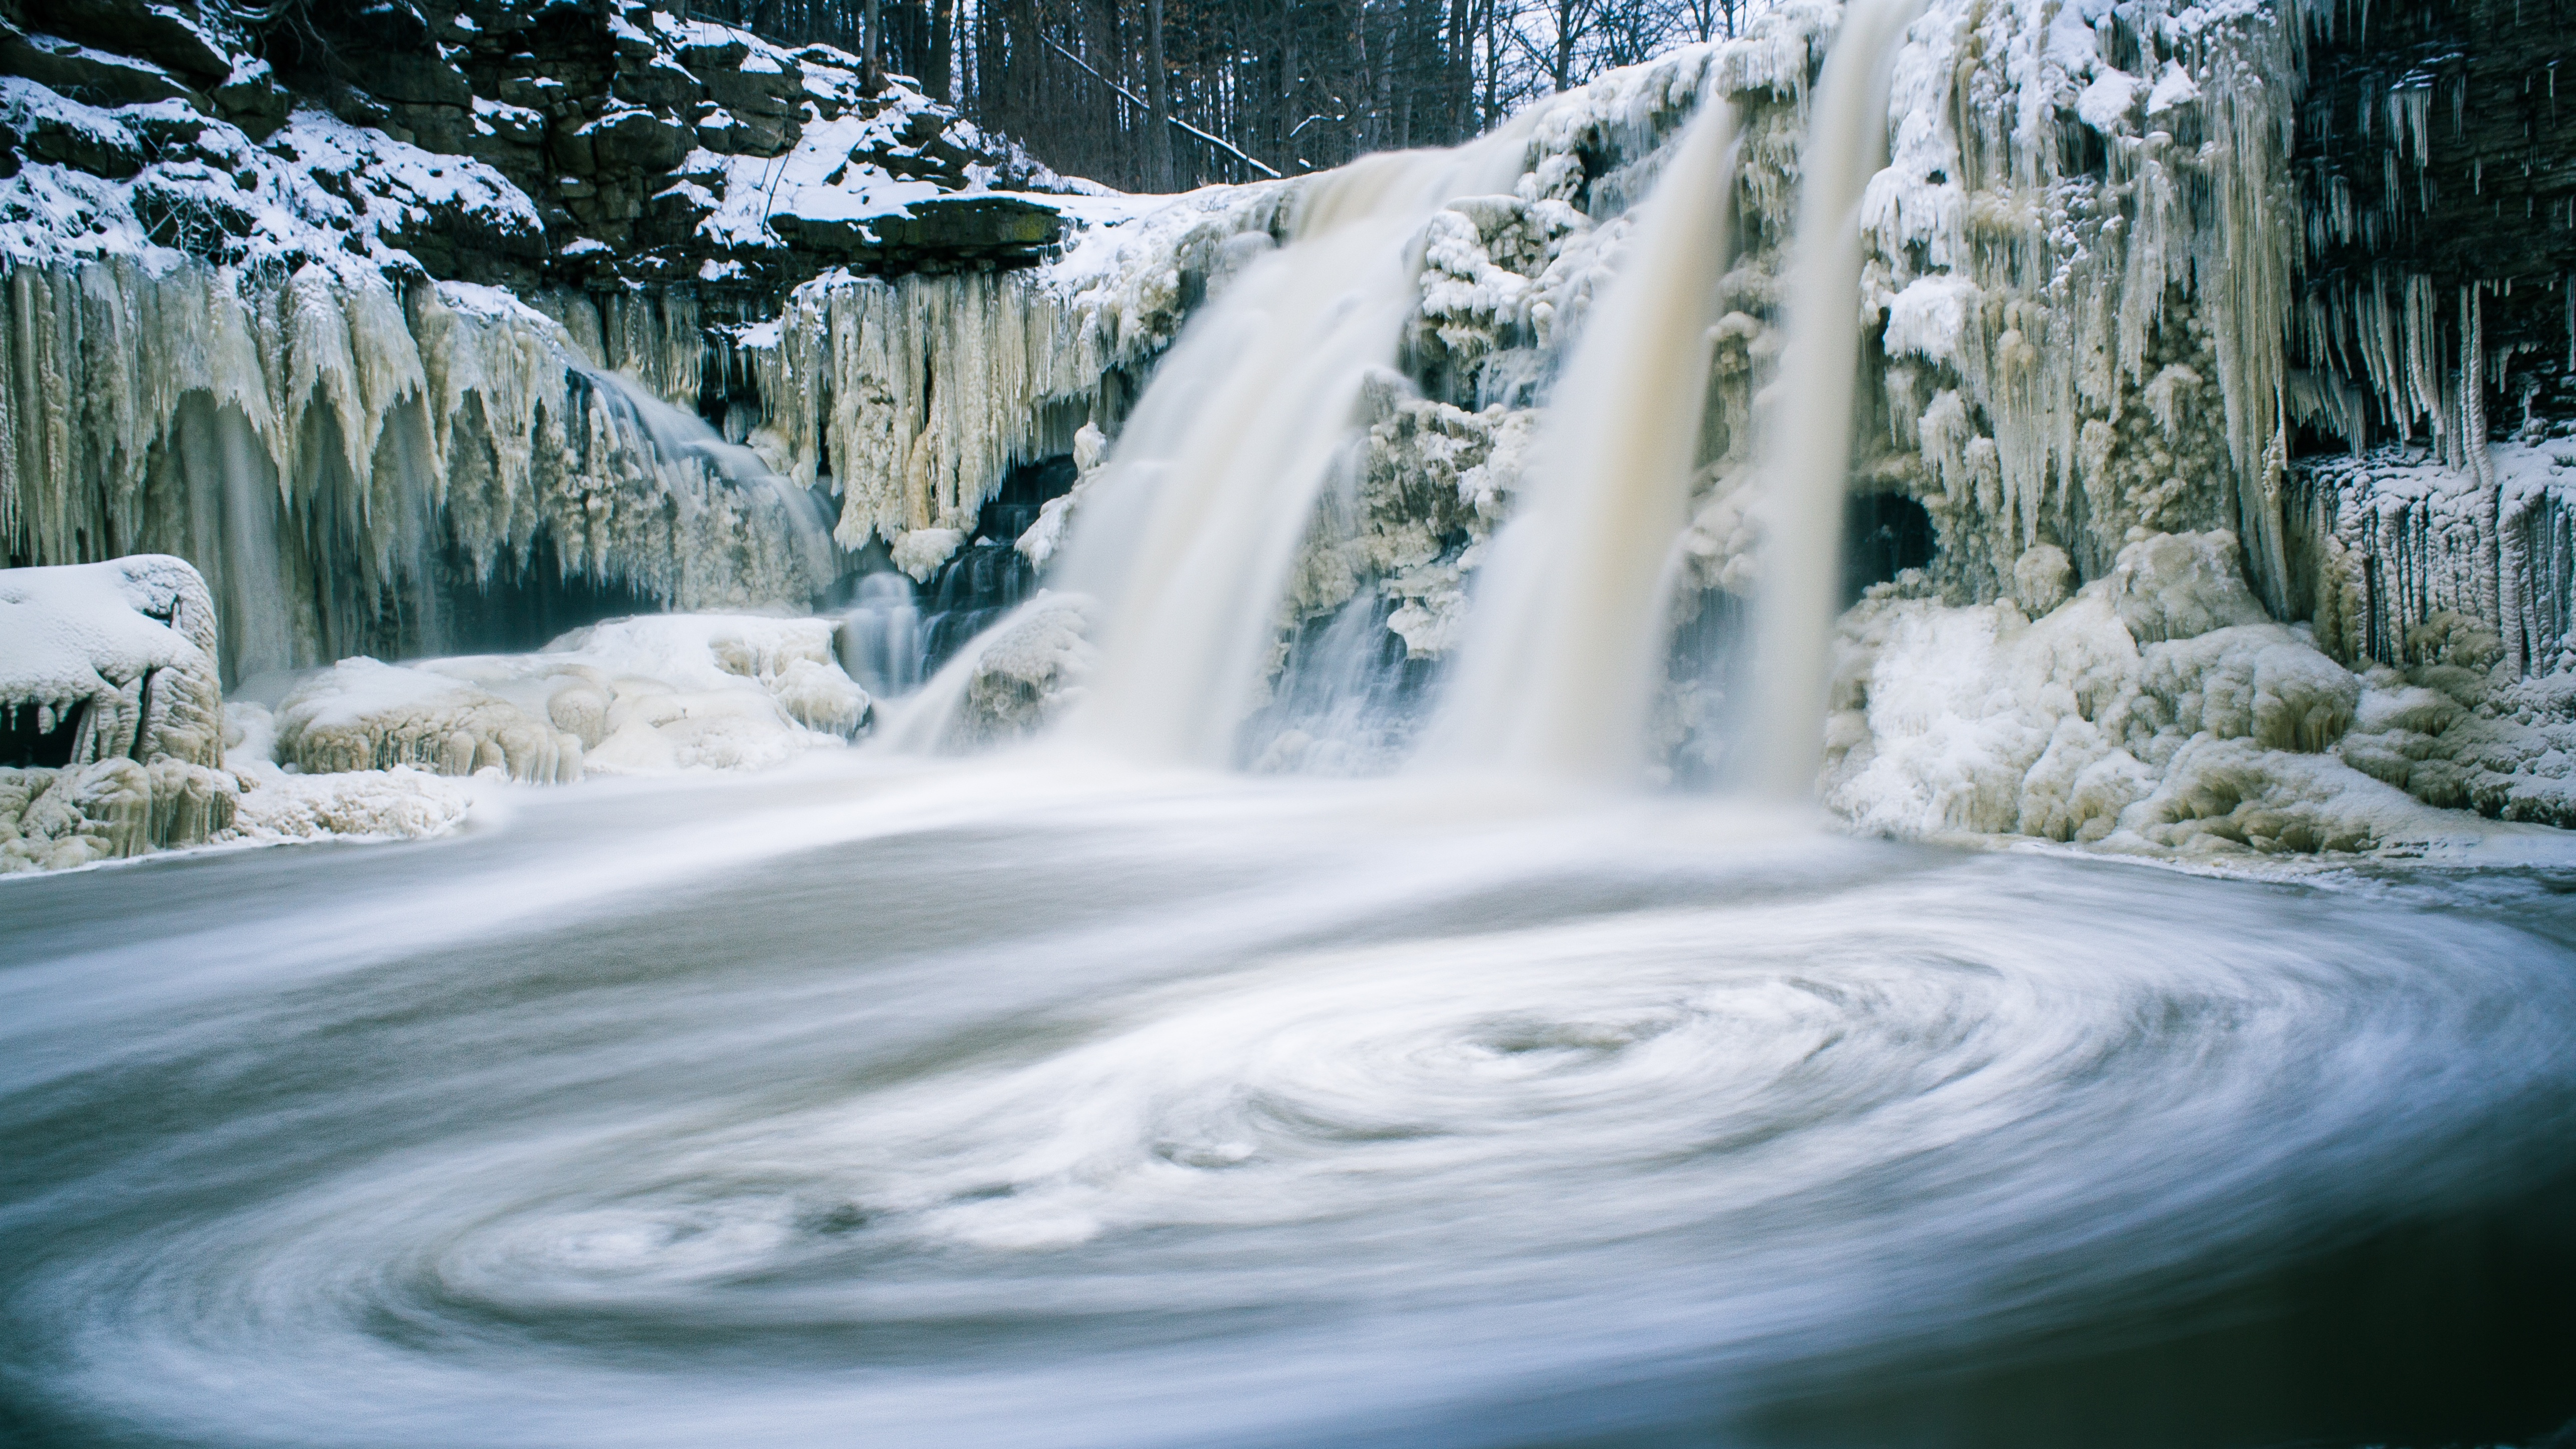
water, nature, waterfall, snow, cold, winter, river, stream, ice, rapid, frozen, season, body of water, wasserfall, water feature, freezing